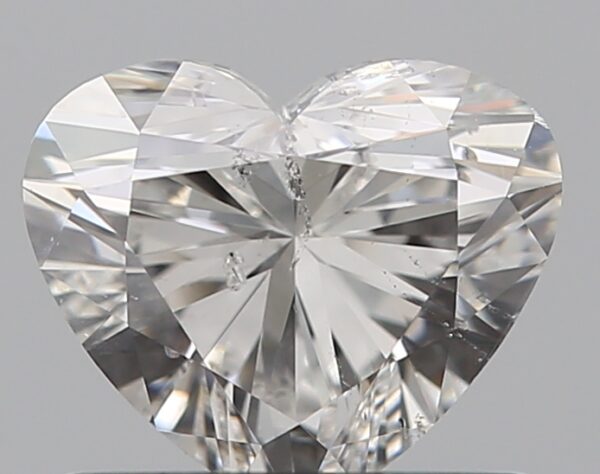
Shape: heart
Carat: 0.72
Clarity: SI2
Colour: F
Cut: EX
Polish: EX
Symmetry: VG
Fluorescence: N
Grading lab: GIA
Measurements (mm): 5.31 x 6.22 x 3.76